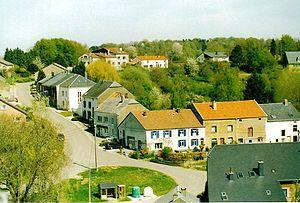
Le village belge de Robelmont
Robelmont est une section et un village de la commune belge de Meix-devant-Virton située en Région wallonne dans la province de Luxembourg. Ce village gaumais se trouve dans l'arrondissement de Virton, en Lorraine belge.